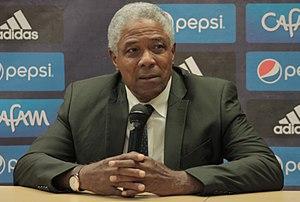
Francisco Maturana, né le 15 février 1949 à Quibdó, est un footballeur colombien, qui évoluait au poste de défenseur central à l'Atlético Nacional, à l'Atlético Bucaramanga, et au Deportes Tolima ainsi qu'en équipe de Colombie.